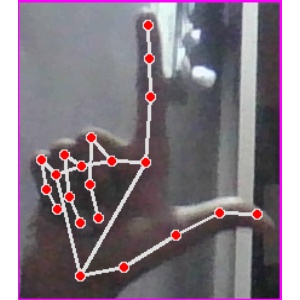
अक्षर: ल